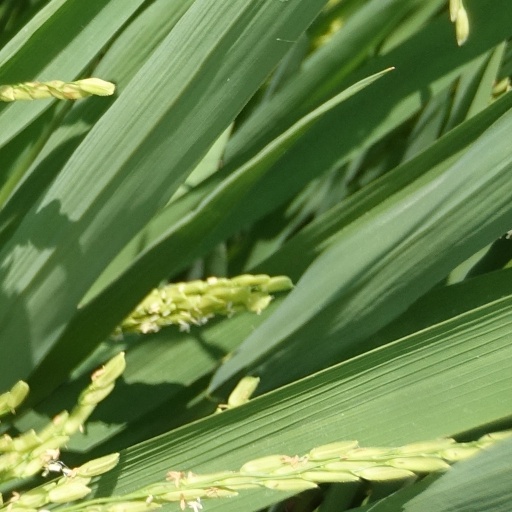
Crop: rice